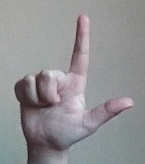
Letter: laam